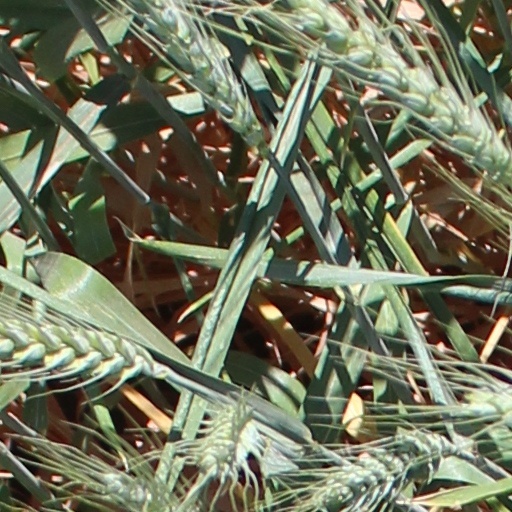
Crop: wheat